Puebla sinkhole

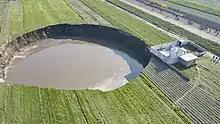
The Puebla sinkhole

The Puebla sinkhole is located in the town of Santa Maria Zacatepec, Juan C. Bonilla municipality, Puebla, Mexico. It is found west of the state capital of Puebla, and east of Mexico City, at coordinates 19.1257, -98.3738. The sinkhole first appeared on May 29, 2021, with a diameter of ; by June 10 it had grown to with a depth estimated at .